French Wars of Religion

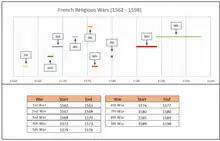
Timeline for the French religious wars

Along with "French Wars of Religion" and "Huguenot Wars", the wars have also been variously described as the "Eight Wars of Religion", or simply the "Wars of Religion" (only within France).